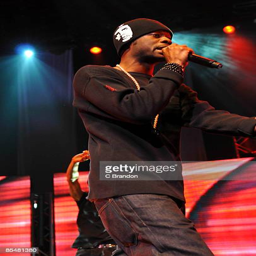
hip hop artist performs on stage at awards